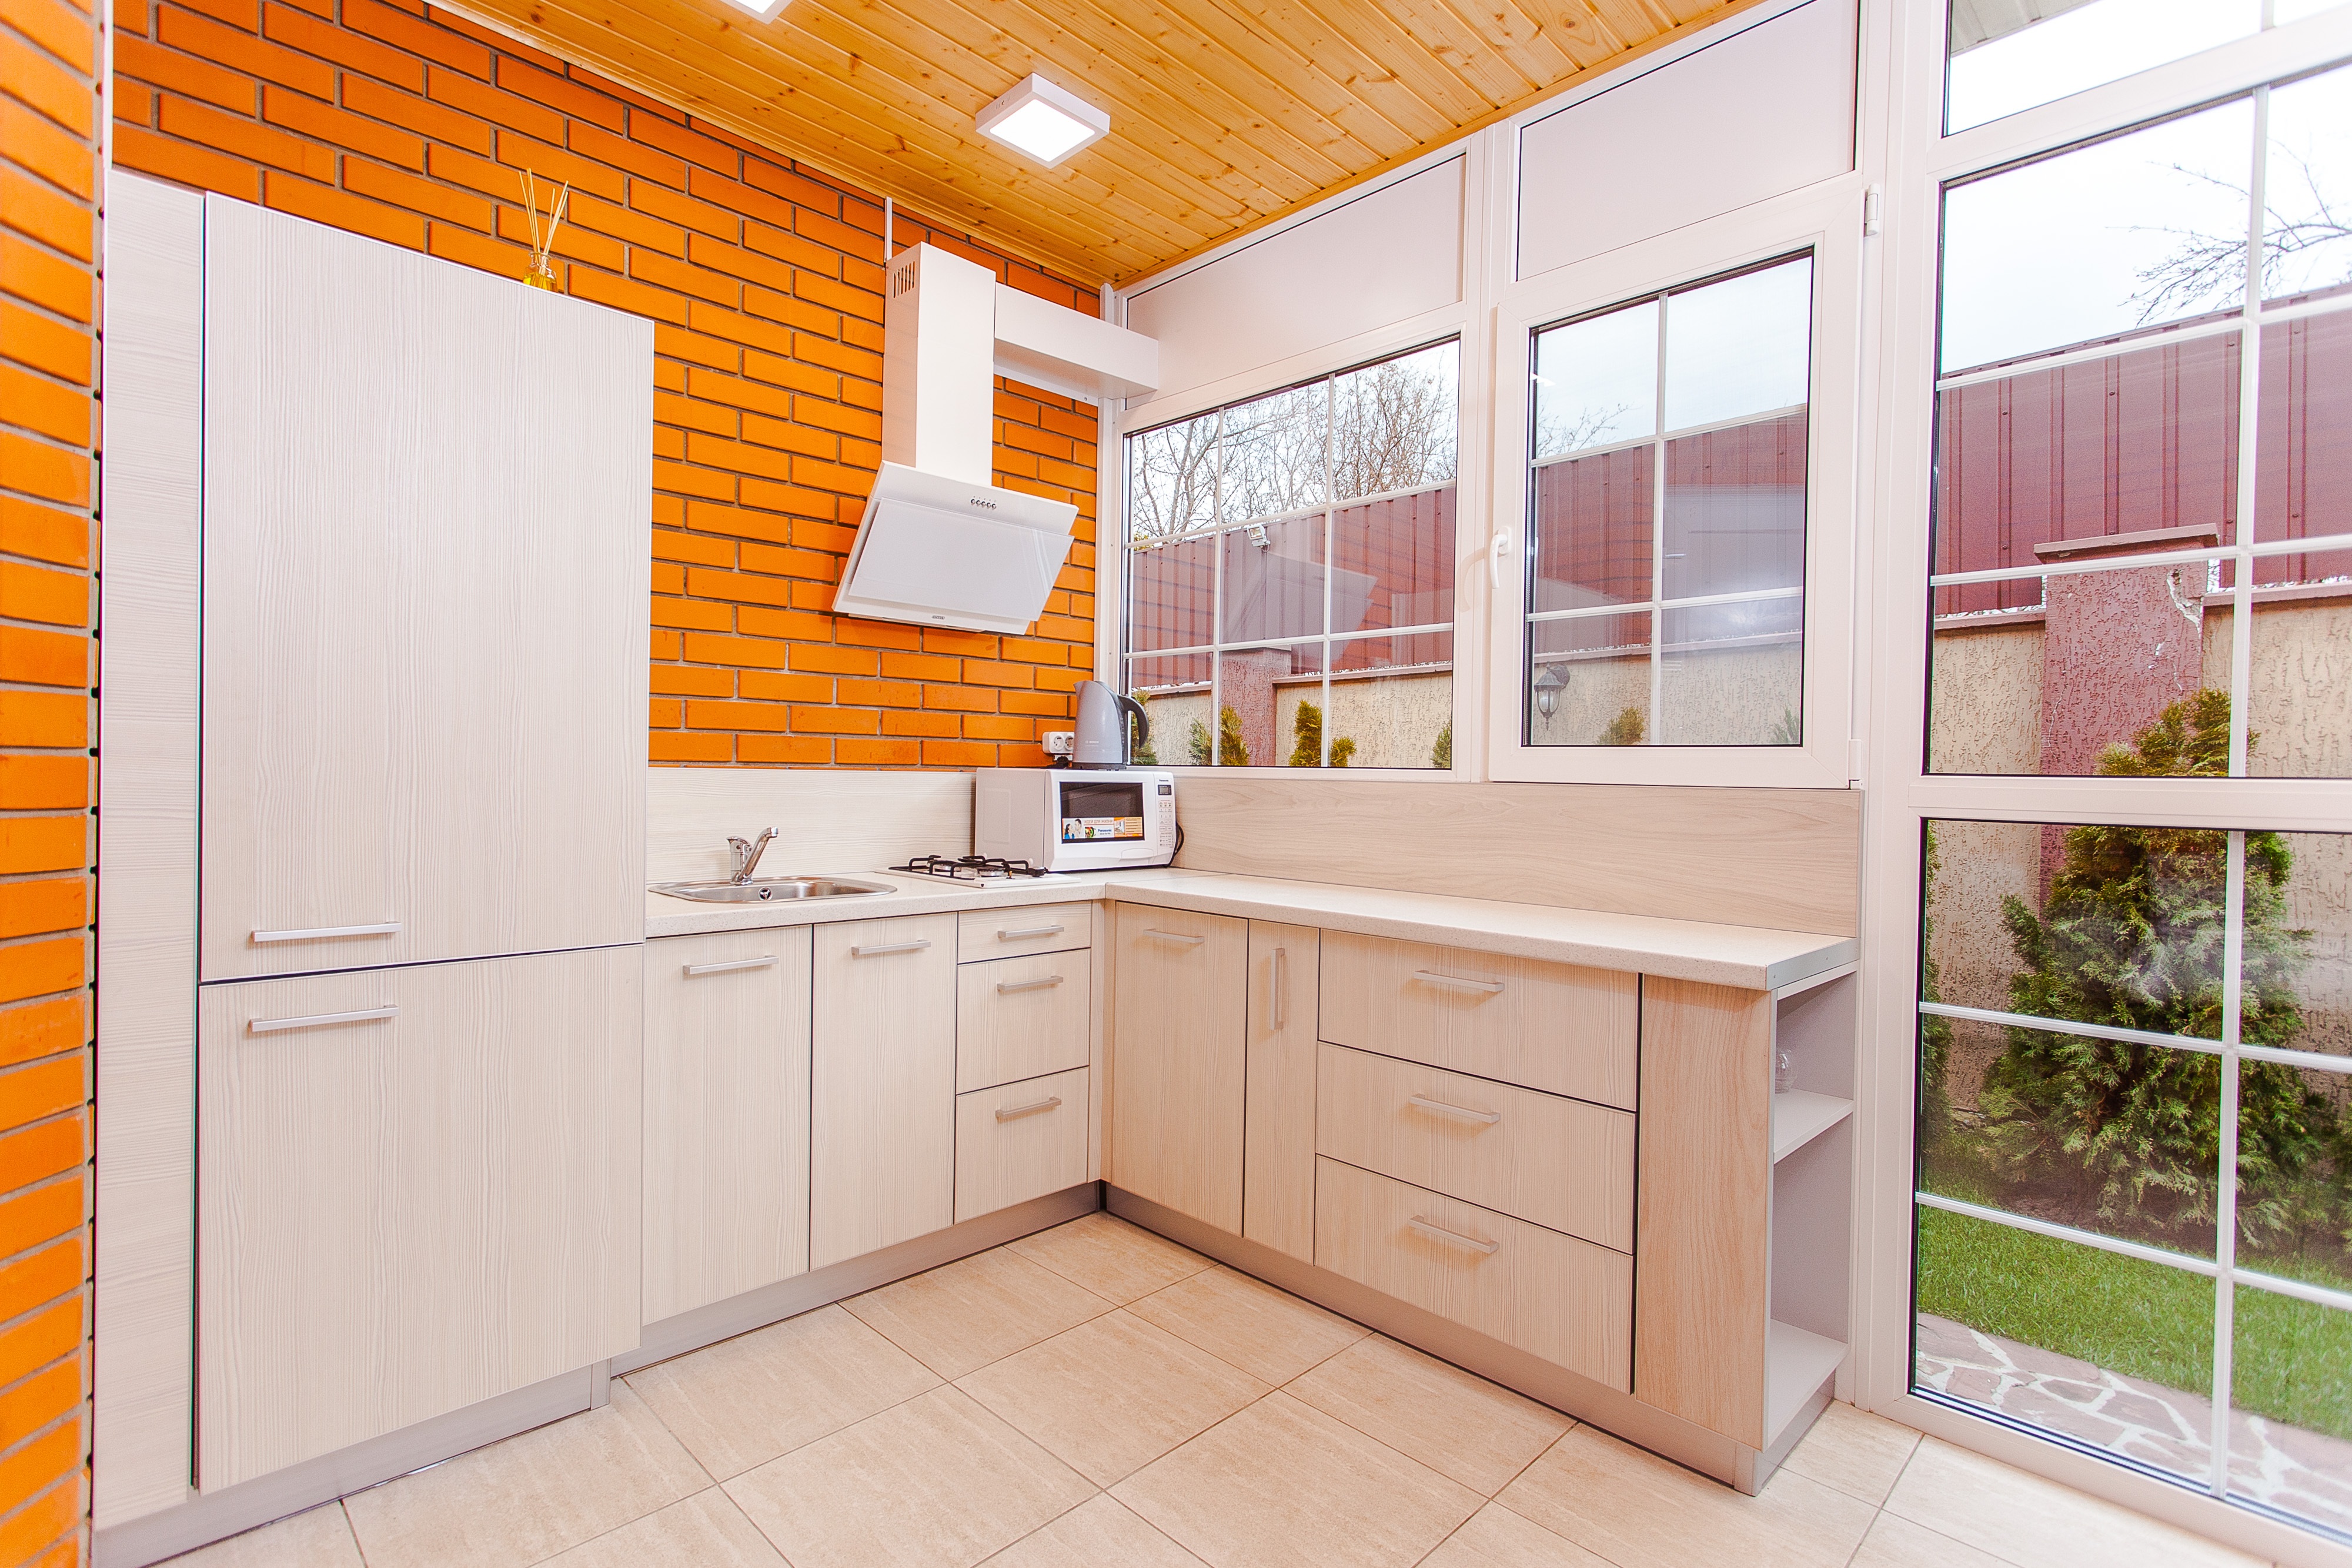
house, floor, home, cottage, kitchen, property, room, apartment, interior design, design, real estate, cabinetry